Ronald Read (philanthropist)

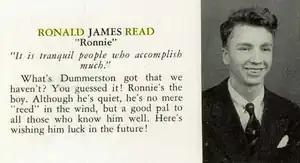
Ronald James in the 1940 Brattleboro High School yearbook

Read was born on October 23, 1921, to George and Florence Ray Read into an indigent family that managed a farm. He was raised in Dummerston, Vermont, in an extremely tiny house. To travel to high school, he daily walked and hitchhiked to Brattleboro. Read graduated from Brattleboro Union High School in 1940 and was the first high school graduate in his family. He had an older brother, Frank. During World War II, he enlisted in the United States Army and was deployed to North Africa, Italy, and the Pacific Ocean theater. In Italy, he worked as a military policeman. He reached the Army rank of technician fifth grade. Right before Christmas 1945, he finished his deployment, was honorably discharged, and traveled back to Brattleboro.